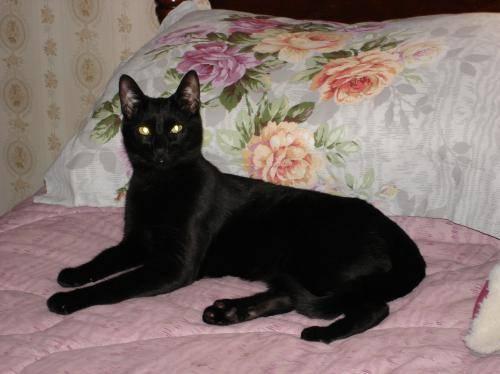
cat